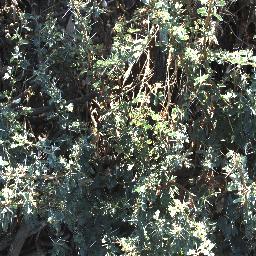
Label: prickly_acacia